Parvati

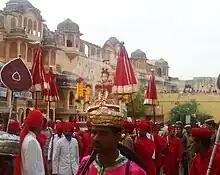
Parvati being celebrated at Gauri Festival, Rajasthan.

Three images are central to the mythology, iconography, and philosophy of Parvati: the image of Shiva-Shakti, the image of Shiva as Ardhanarishvara (the Lord who is half-woman), and the image of the linga and the yoni. These images that combine the masculine and feminine energies, Shiva and Parvati, yield a vision of reconciliation, interdependence, and harmony between the way of the ascetic and that of a householder.